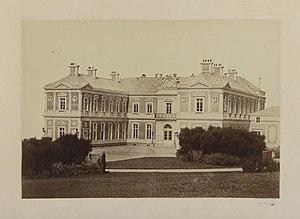
Villa Eugénie (Biarritz)
L'hôtel du Palais est un palace situé sur la commune de Biarritz, dans le département français des Pyrénées-Atlantiques. Ses façades et ses toitures sont inscrites aux monuments historiques par arrêté du 24 décembre 1993.